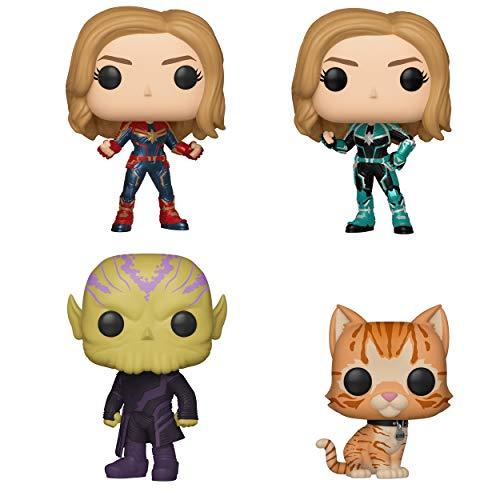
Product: Funko POP! Marvel Captain Marvel Collectors Set- ASSORTED (Captain Marvel Possible Limited Chase Edition Vers, Talos, Goose The Cat)
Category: Toys & Games | Toy Figures & Playsets | Action Figures
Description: ASSORTED:Captain Marvel W/Chase, Vers, talos, goose the cat.
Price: $8.78
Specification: ProductDimensions:9.5x7.6x7inches|ItemWeight:1.57pounds|ShippingWeight:1.57pounds(Viewshippingratesandpolicies)|ASIN:B07P7RCYGV|Itemmodelnumber:B07P7RCYGV|Manufacturerrecommendedage:5yearsandup